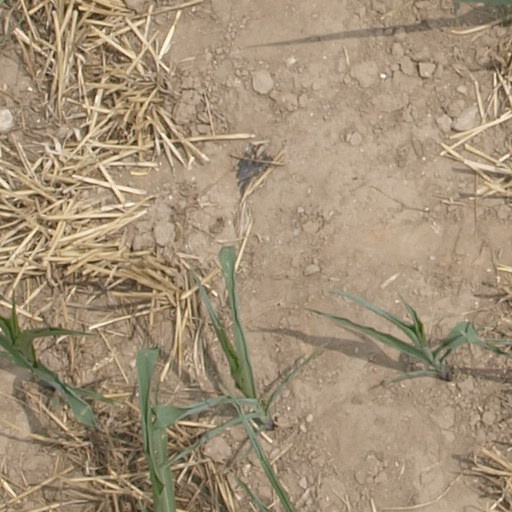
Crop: maize; corn